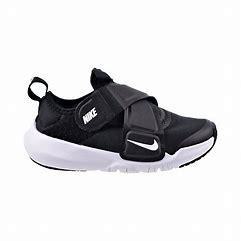
Brand: Nike
Model: Flex Advance